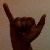
The image shows a hand gesture representing the letter 'Y' in Indian Sign Language.